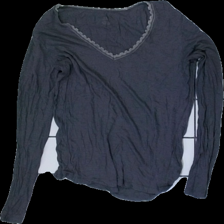
View: front
Type: Top
Category: Ladies
Brand: Missing
Colors: Grey
Material: 100% Viscose
Cut: C-collar, Regular
Price range: <50
Recommended usage: Recycle